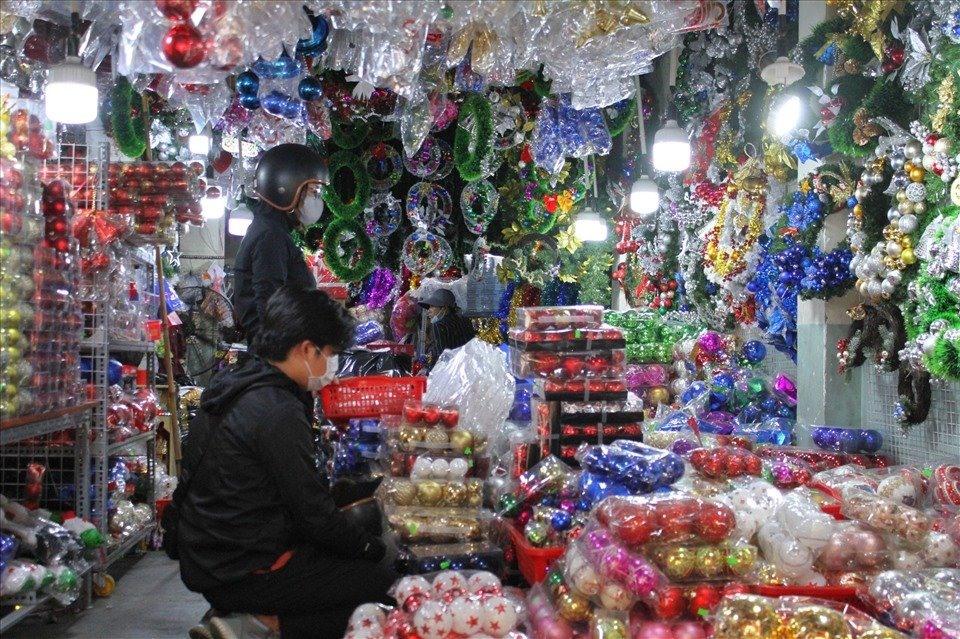
có nhiều mặt hàng đồ trang trí xuất hiện ở trong cửa hàng